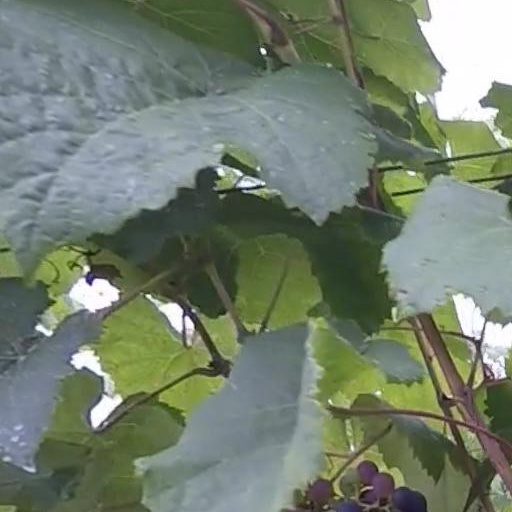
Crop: grape